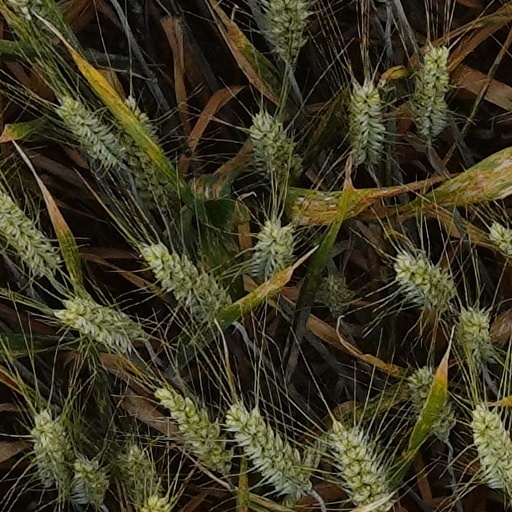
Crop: wheat